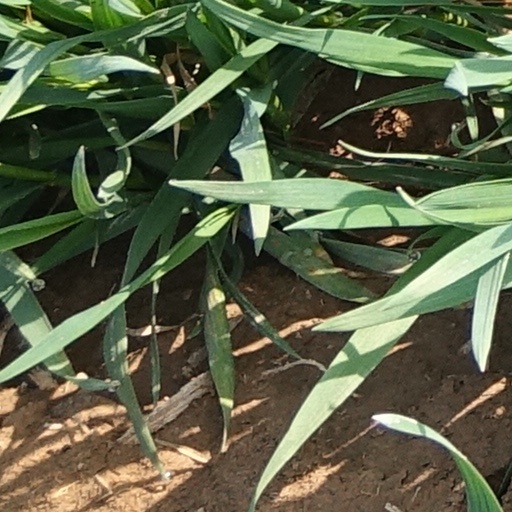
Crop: wheat